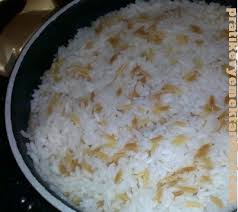
Yemek: pirinc_pilavi